Baudet du Poitou

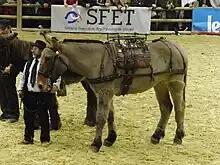
A Poitevin mule

The exact origins of the Poitou breed are unknown, but donkeys and their use in the breeding of mules may have been introduced to the Poitou region of France by the Roman Empire. The Baudet de Poitou and the Mulassière ('mule mare') horse breed (also known as the Poitevin) were developed together for the use of producing superior mules. In the Middle Ages, owning a Poitou donkey may have been a status symbol among the local French nobility. It is not known when the Poitou's distinctive characteristics were gained but they seem to have been well-developed by 1717 when an advisor to King Louis XV described: